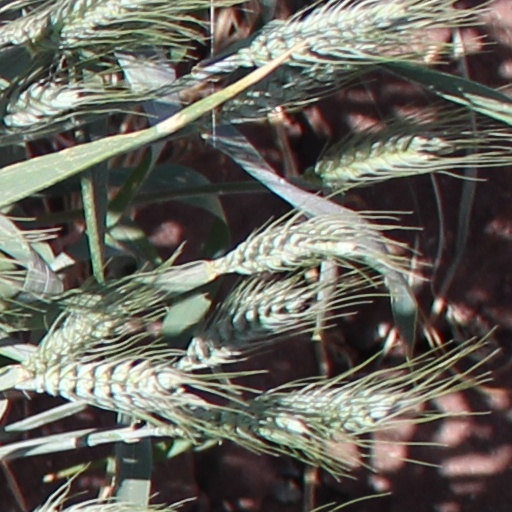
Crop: wheat